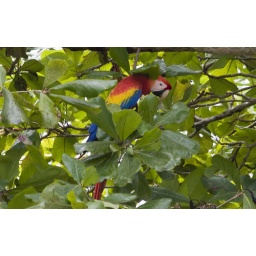
Macaw in a tree by the beach